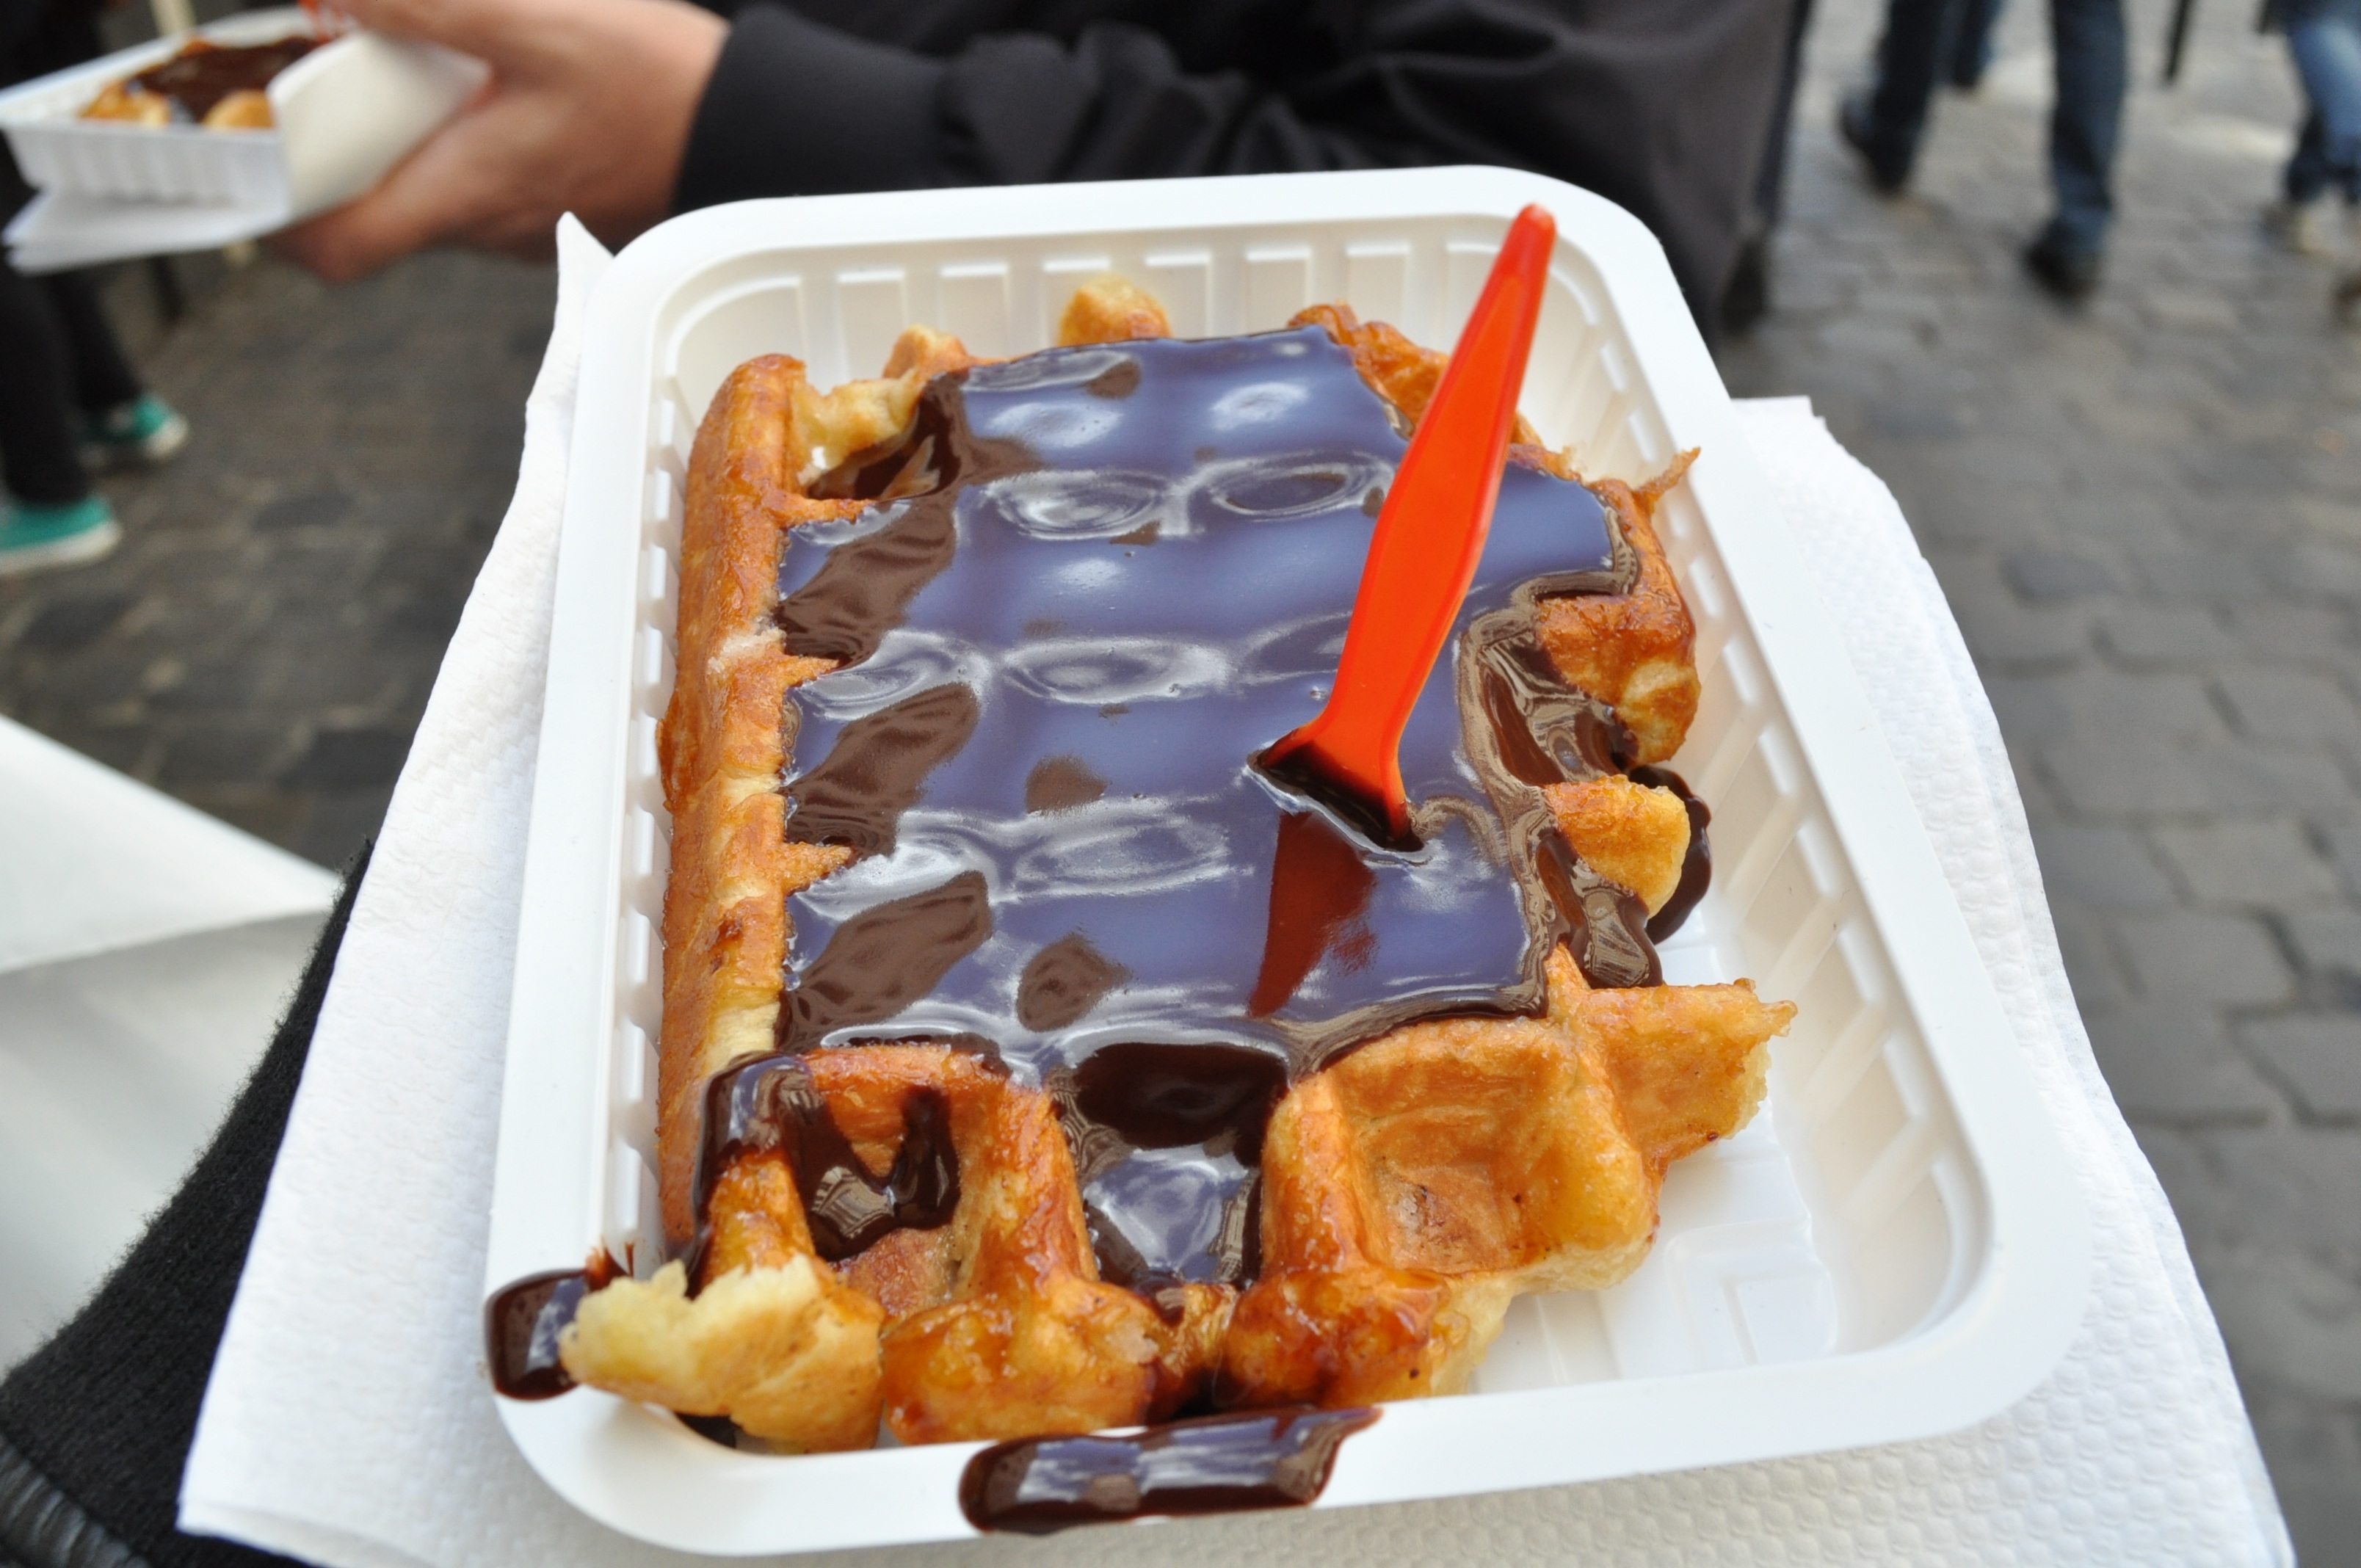
sweet, dish, meal, food, breakfast, chocolate, dessert, waffle, lunch, cuisine, pastry, picnic, brunch, sense, belgian waffle